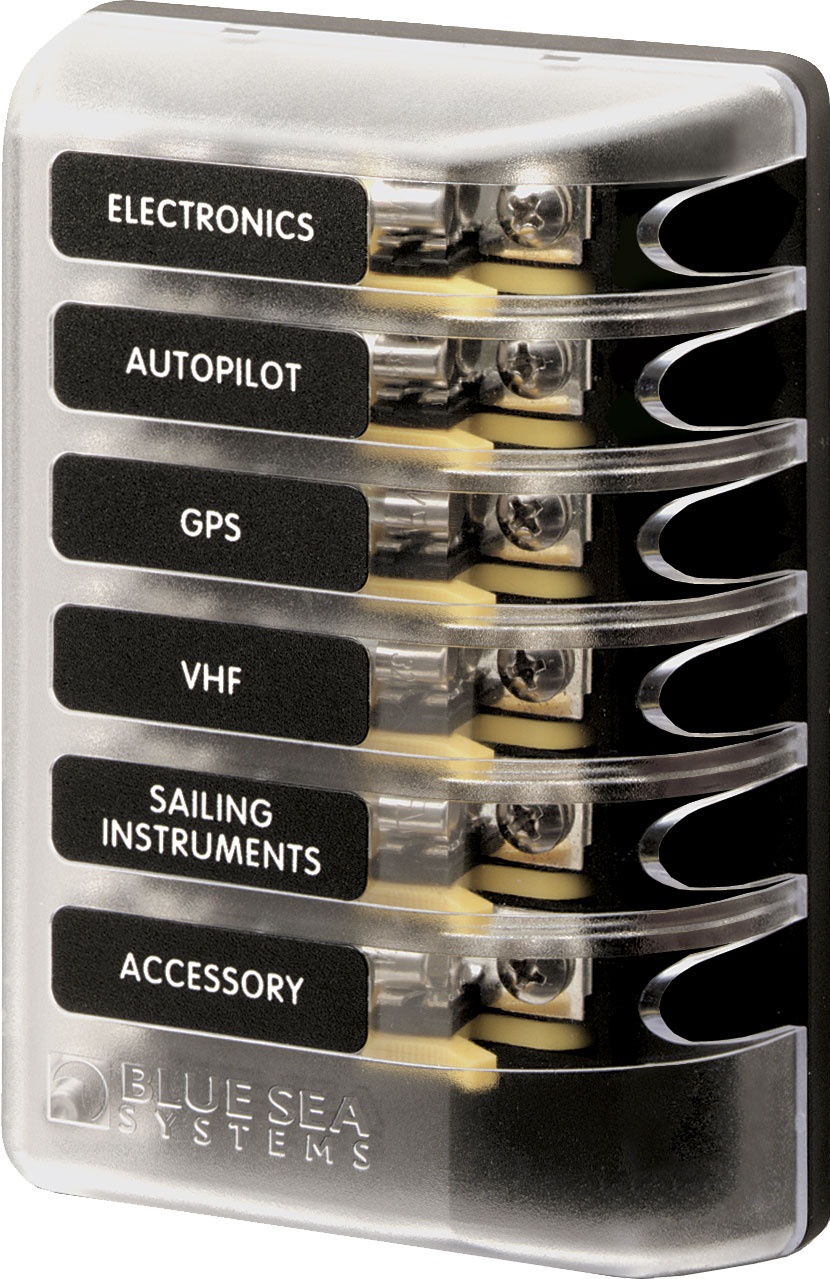
Blue Sea Fuse Block (MPN: 5018-BSS)
Reliable and Durable Fuse Block for Electrical Systems The Blue Sea Fuse Block is designed for use in both simple and complex electrical systems, providing a robust solution for managing power distribution. With a power rating of 32 volts DC and the capability to handle 100 amps per block and 30 amps per circuit, this fuse block is engineered to meet the demands of various applications, including marine environments. Features Engineered for durability in harsh marine conditions Designed for consistent performance and reliability CSA approved for safety and compliance Simple installation process Specifications Manufacturer: Blue Sea Manufacturer Part Number: 5018-BSS Power Rating: 32 Volt Circuit Type: 6 Circuit Positions Fuse Type: AGC/MDL Status Indicator Type: No Status Indicator Cover Style: Protective Cover Technical Documents 5015-5018_ST_Glass_6_Circuit_Fuse_Block_with_Cover.pdf Wiring-Diagram-5018.pdf
Brand: NTP-Stag
Category: Vehicles & Parts > Vehicle Parts & Accessories > Watercraft Parts & Accessories > Watercraft Engines & Motors